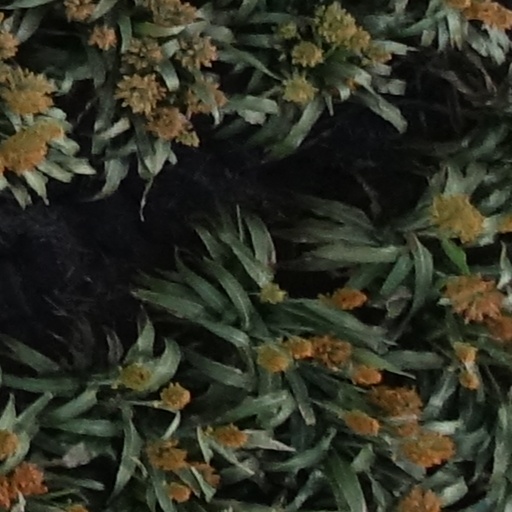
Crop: sorghum